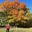
Label: maple_tree